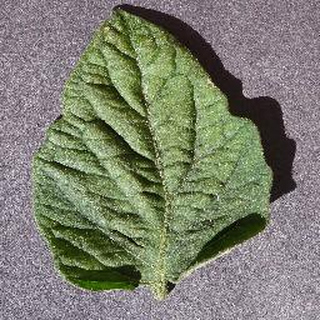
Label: healthy_tomato